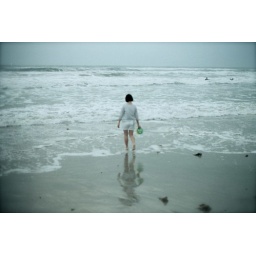
Filmsooc. A girl in my high school band at the beach